Battle of Assaye

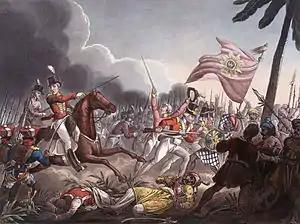
Major General Wellesley (mounted) commanding his troops at the Battle of Assaye (J.C. Stadler after W. Heath)

The Battle of Assaye was a battle of the Second Anglo-Maratha War fought between the Maratha Confederacy and the British East India Company. It occurred on 23 September 1803 near Assaye in western India. An outnumbered Indian and British force, under the command of Major General Arthur Wellesley (who later became the Duke of Wellington), defeated the combined Maratha army of Daulatrao Scindia and the Bhonsle Raja of Berar. The battle was Wellesley's first great victory and the one he later described as his finest accomplishment on the battlefield, even more so than his more famous victories in the Peninsular War and his defeat of Napoleon Bonaparte at the Battle of Waterloo.